History of the Ministry of Defence Police

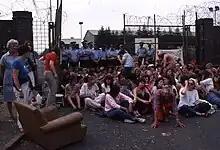
MDP face a protest from Peace Women at USAF Greenham Common in 1982

During the early 1980s the Campaign for Nuclear Disarmament, a British Anti-nuclear protest movement, which had been dormant since the late 1960s, enjoyed a surge in popularity. Driven by the real public fears of nuclear war between NATO and the Soviet Union. Most notable was the peace camp and very large protests against the deployment of US Cruise Missiles at the USAF (RAF) Greenham Common and other UK locations; and regular largescale protests at the Atomic Weapons Research Establishment Aldermaston.